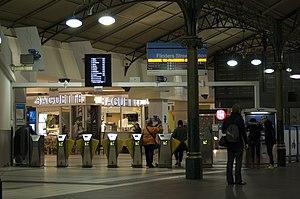
La gare de Flinders Street est la gare centrale du réseau de trains de banlieue de Melbourne en Australie. Elle est située à l'angle de Flinders Street et de Swanston Street, le long du fleuve Yarra au cœur de la cité, et elle s'étend de Swanston Street à Queen Street, couvrant deux îlots urbains. En semaine, plus de 110 000 banlieusards et 1 500 trains l'empruntent quotidiennement. Cette gare est desservie par la compagnie Metro Trains Melbourne pour le service banlieue et par V/Line pour le service régional jusqu'à Bairnsdale.